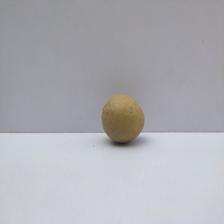
Size: Small